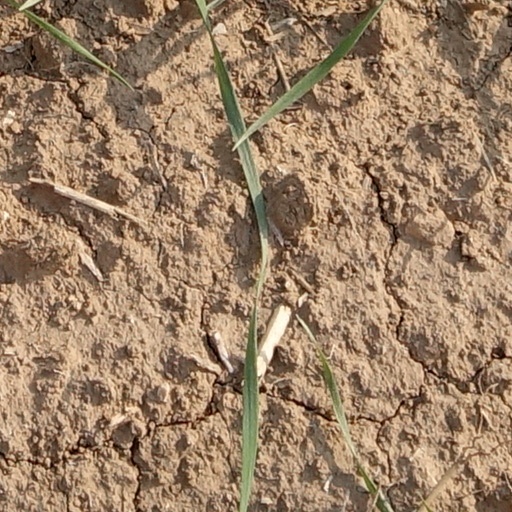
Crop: wheat